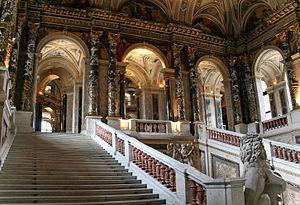
Le musée d'Histoire de l'art de Vienne de Vienne, en Autriche est un musée d'art considéré comme l'un des premiers musées d'art ancien du monde.